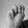
ASL letter: M